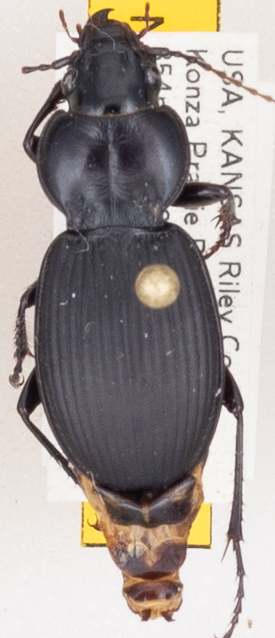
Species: Cyclotrachelus sodalis colossus
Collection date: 2018-07-19
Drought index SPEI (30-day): -0.46
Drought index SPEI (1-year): -1.45
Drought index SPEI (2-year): -1.01